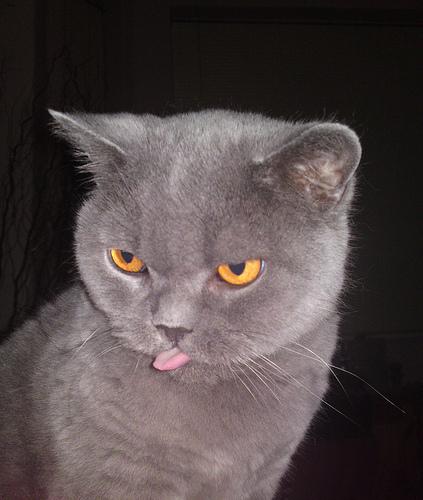
Breed: British Shorthair